Anuradhapura kingdom

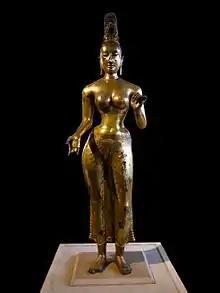
Gilded bronze statue of the Bodhisattva Tara, dated to the 8th century, found in the eastern coast of Sri Lanka

Before the adoption of Buddhism by the royalty, there was no single organized religion or proper state religion but a wide variety of different belief systems were practiced some of which received royal patronage. These include worship of yakśas and yakśanis (female yakśas), Nāgās, ancestor worship, the worship of gods, the worship of trees, Brahmanism, Nigaṇthas, Śaivisam, various ascetic groups such as Paribbrājakas, Ᾱjīvakas and forms of early Buddhism. Known yakśas that received royal patronage during the reign of King Pandukabhaya include Chitrarāja, Kālavēla and yakśani Valavāmukhī. Named gods to include Sumana and Upulvan while goddess named pachchimarājinī meaning “western queen” is also mentioned. Buddhism while not prevalent was brought by traders from India who built places of worship. Brahmanism was prevalent among the ruling elite until the introduction of Buddhism to Sri Lanka during the reign of Devanampiya Tissa. It spread rapidly throughout the country under his patronage becoming the official religion of the kingdom. Despite this status, the tolerance of Buddhist society ensured the survival of Hinduism with only a minor loss of influence. After this, the rulers were expected to be the protectors of Buddhism in the country and it became a legitimizing factor of royal authority. Three fraternities of Buddhism had come into existence by the end of the Anuradhapura kingdom; Mahavihara, Abhayagiri and Jetavana. Mahavihara was established immediately after the introduction of Buddhism to the country. Representing the Theravada teachings, it remained strictly conventional throughout the Anuradhapura kingdom. The Abhayagiri fraternity, established after Abhayagiriya was built, represented several schools of Buddhist thought. It did not restrict itself to Theravada and accepted Mahayana and Tantric ideas as well. Little evidence exists on the Jetavana fraternity which was established after the Jetavanaramaya was built, later than the other two. However, it too was receptive to new and more liberal views regarding Buddhism.